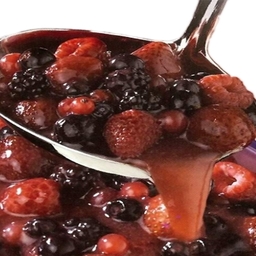
Label: Apple